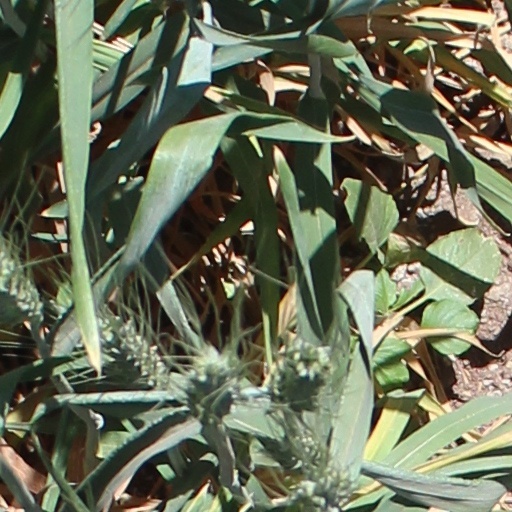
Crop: wheat